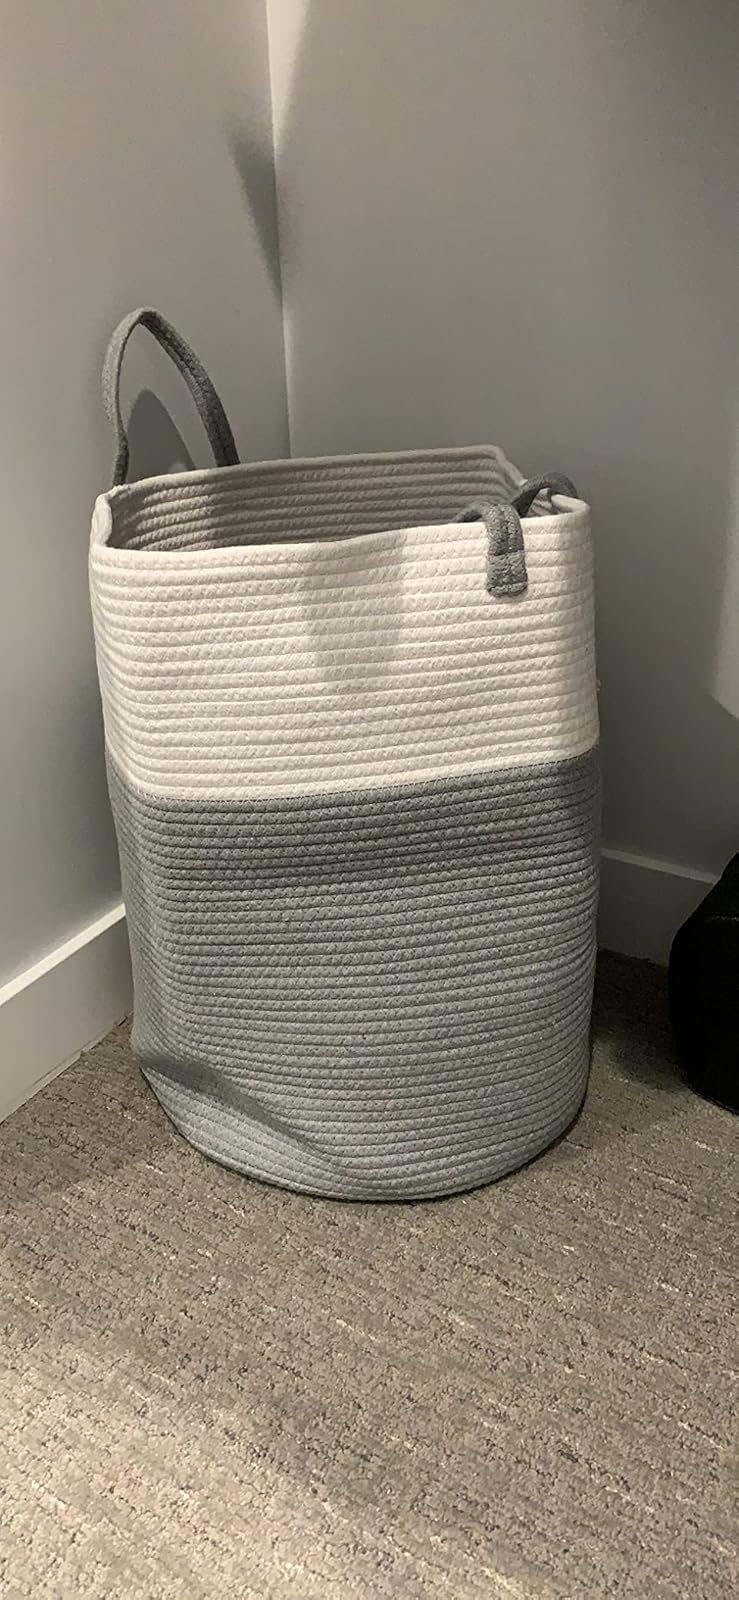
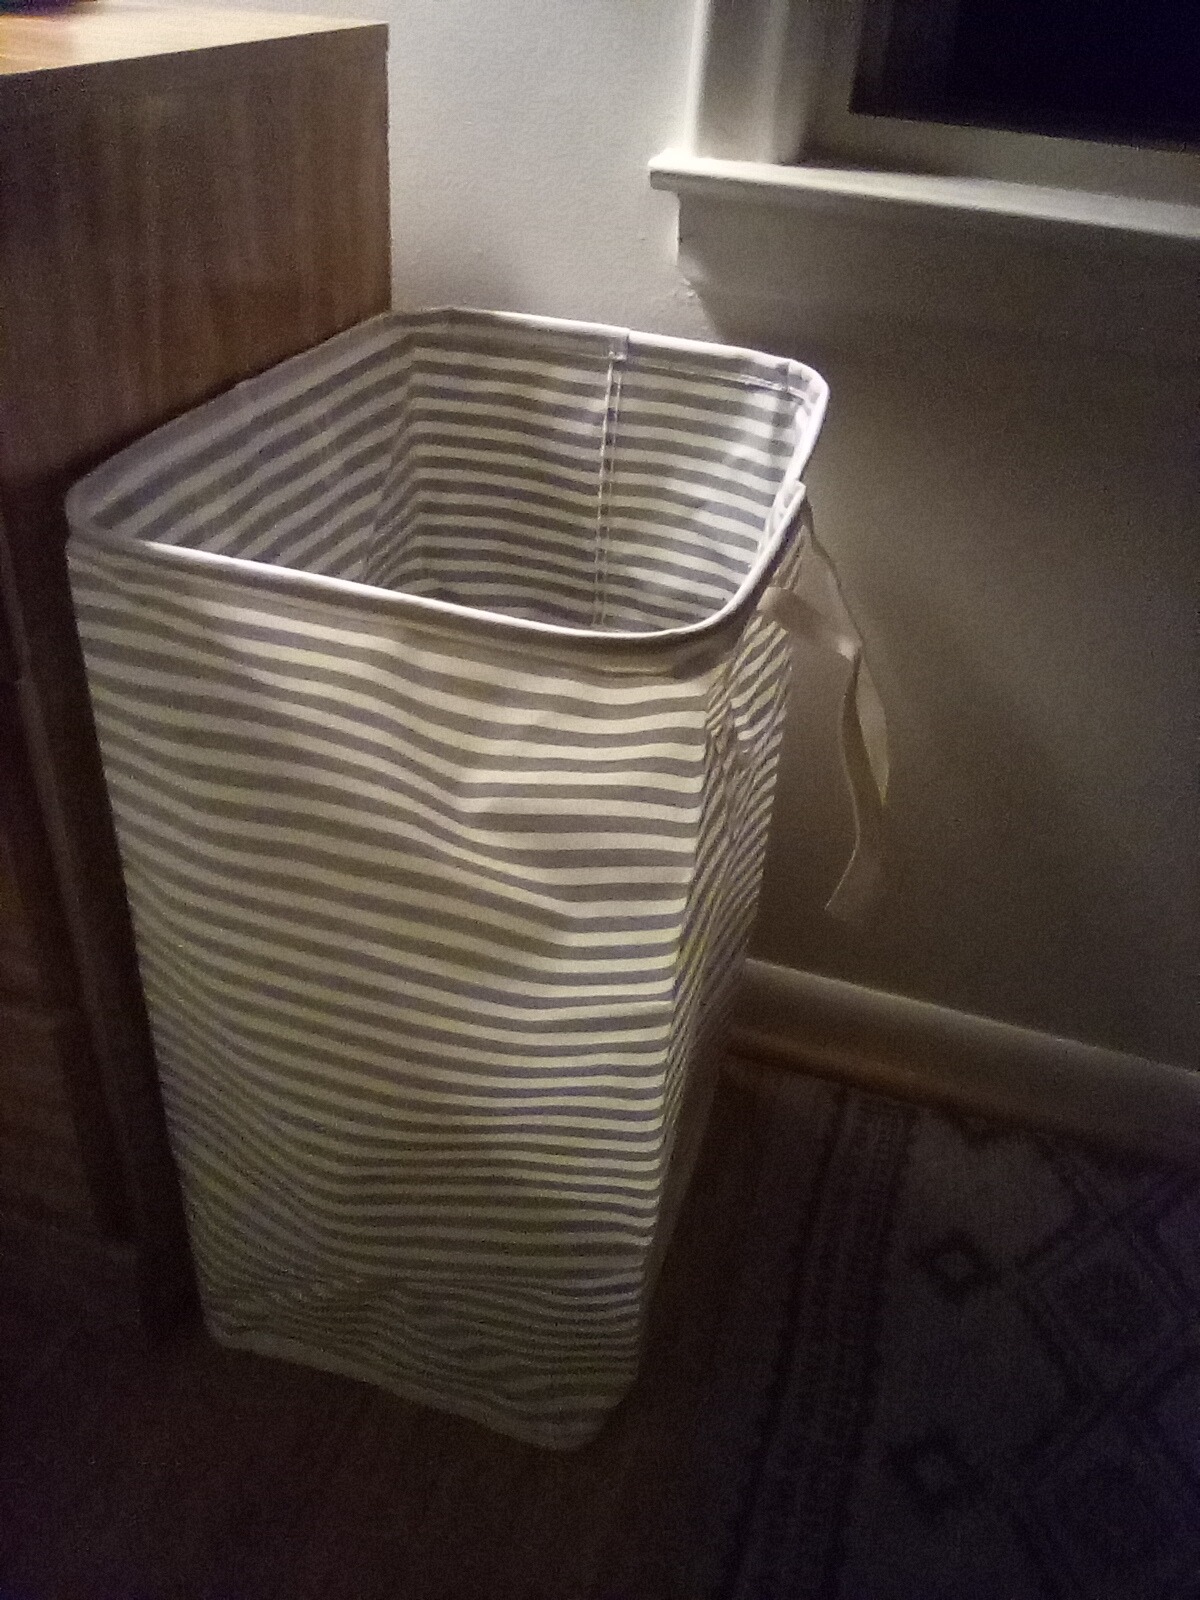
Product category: items_hamper
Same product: no